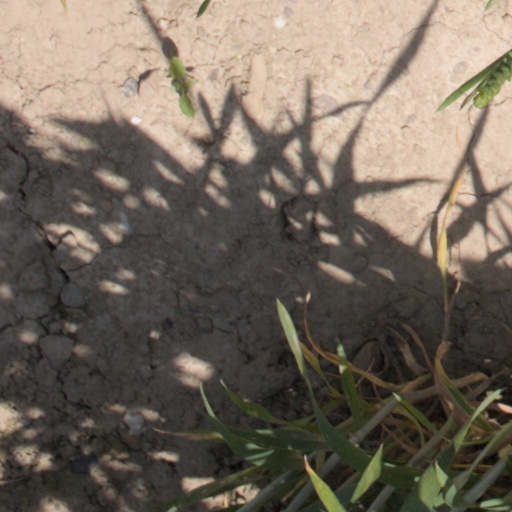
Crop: wheat